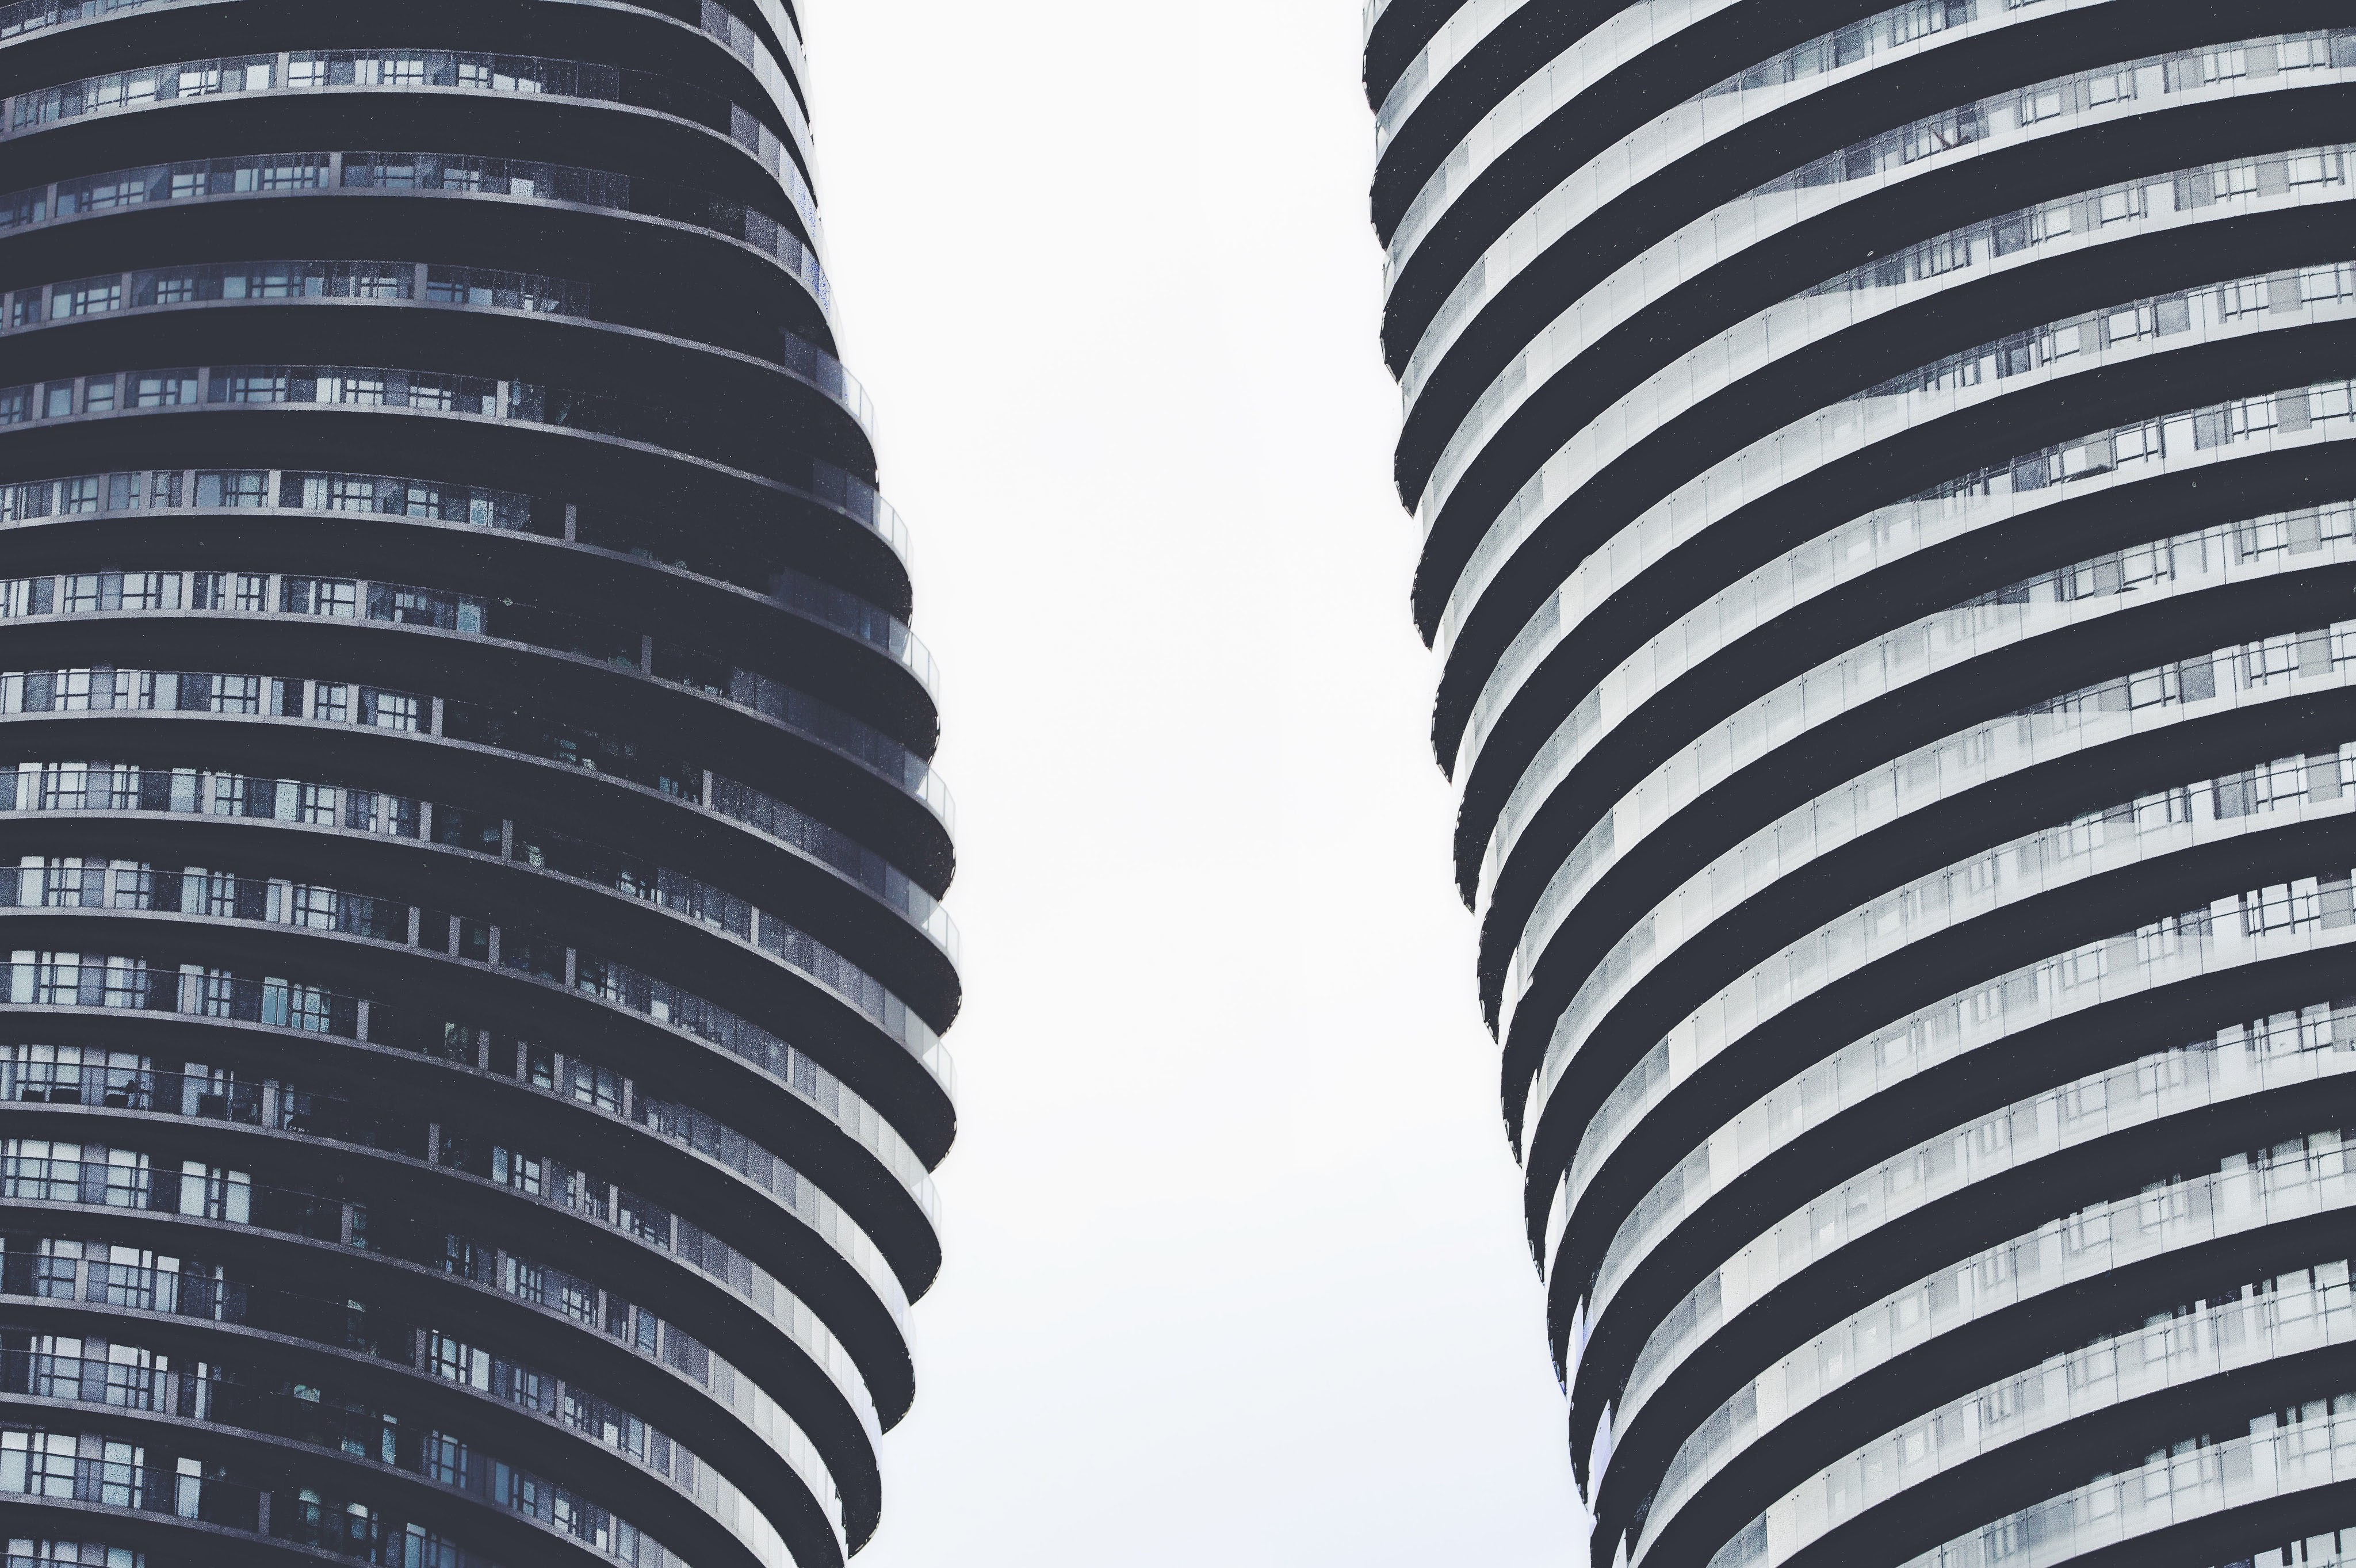
black and white, spiral, skyscraper, line, monochrome, tire, circle, interior design, symmetry, shape, monochrome photography